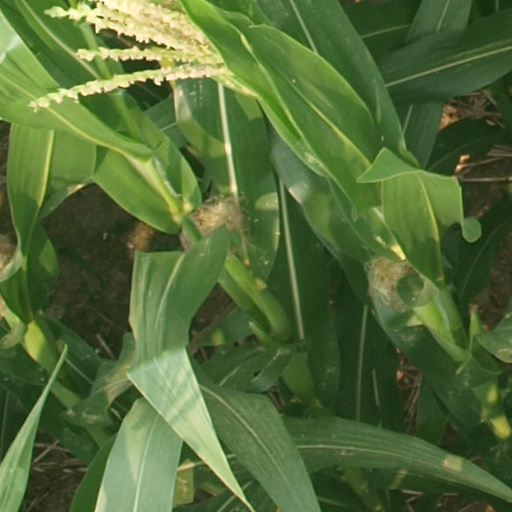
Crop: maize; corn